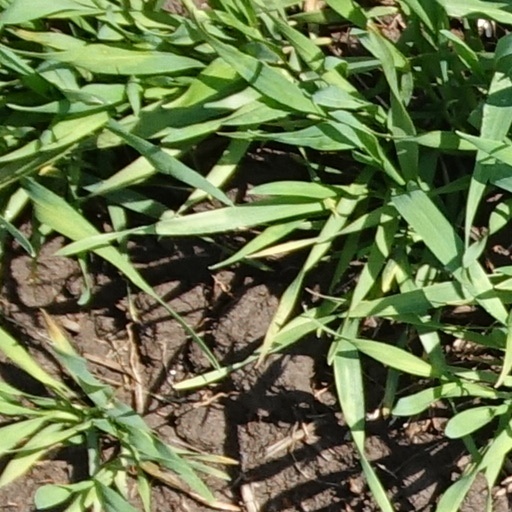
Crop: wheat